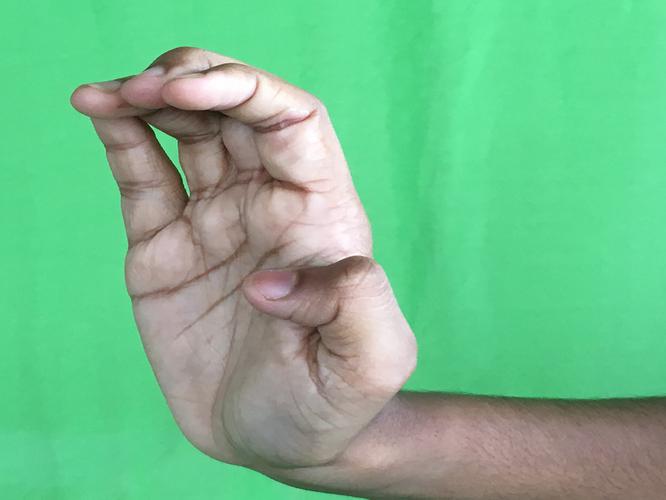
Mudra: Sarpasirsha
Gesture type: single_hand